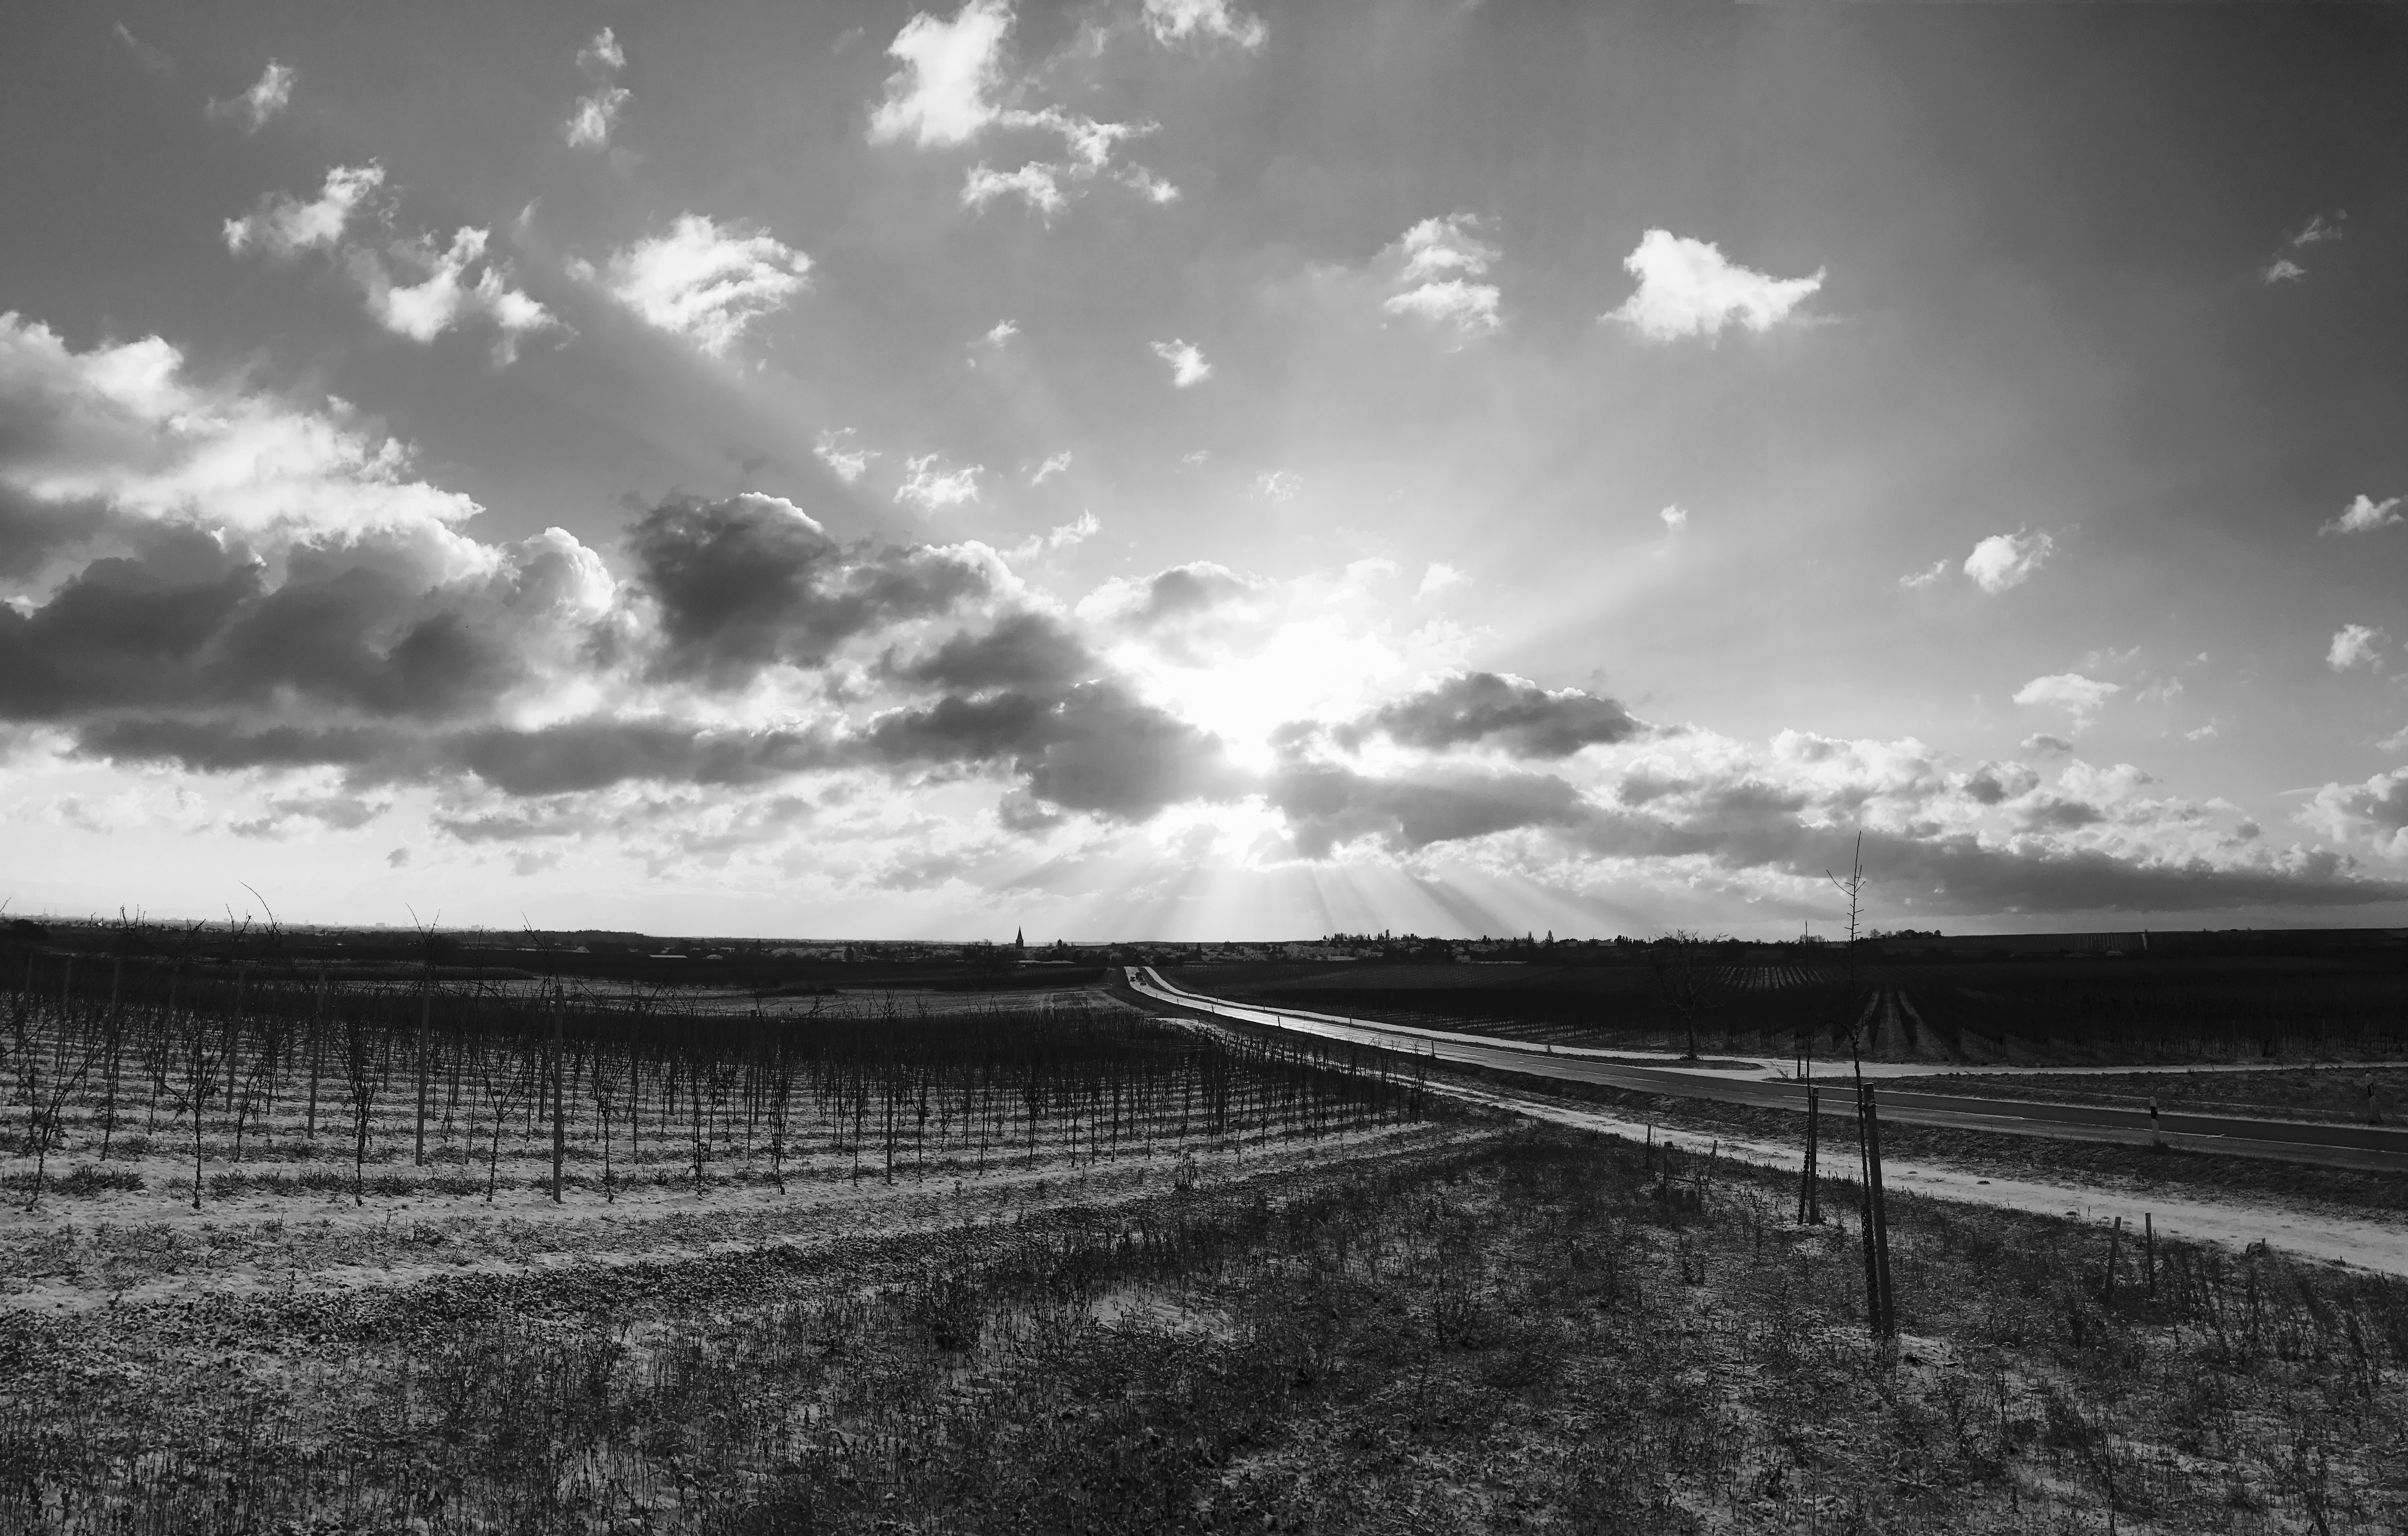
landscape, nature, horizon, light, cloud, black and white, sky, sun, track, sunrise, field, photography, sunlight, morning, atmosphere, line, darkness, monochrome, fields, rural area, meteorological phenomenon, monochrome photography, freinsheim